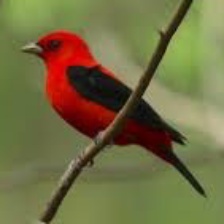
Species: SCARLET TANAGER
Scientific name: PIRANGA OLIVACEA